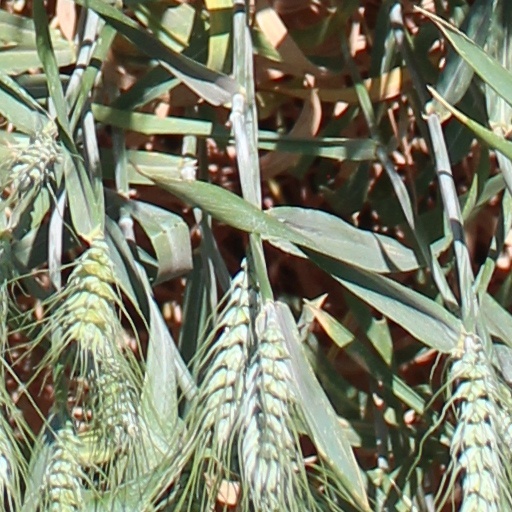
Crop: wheat